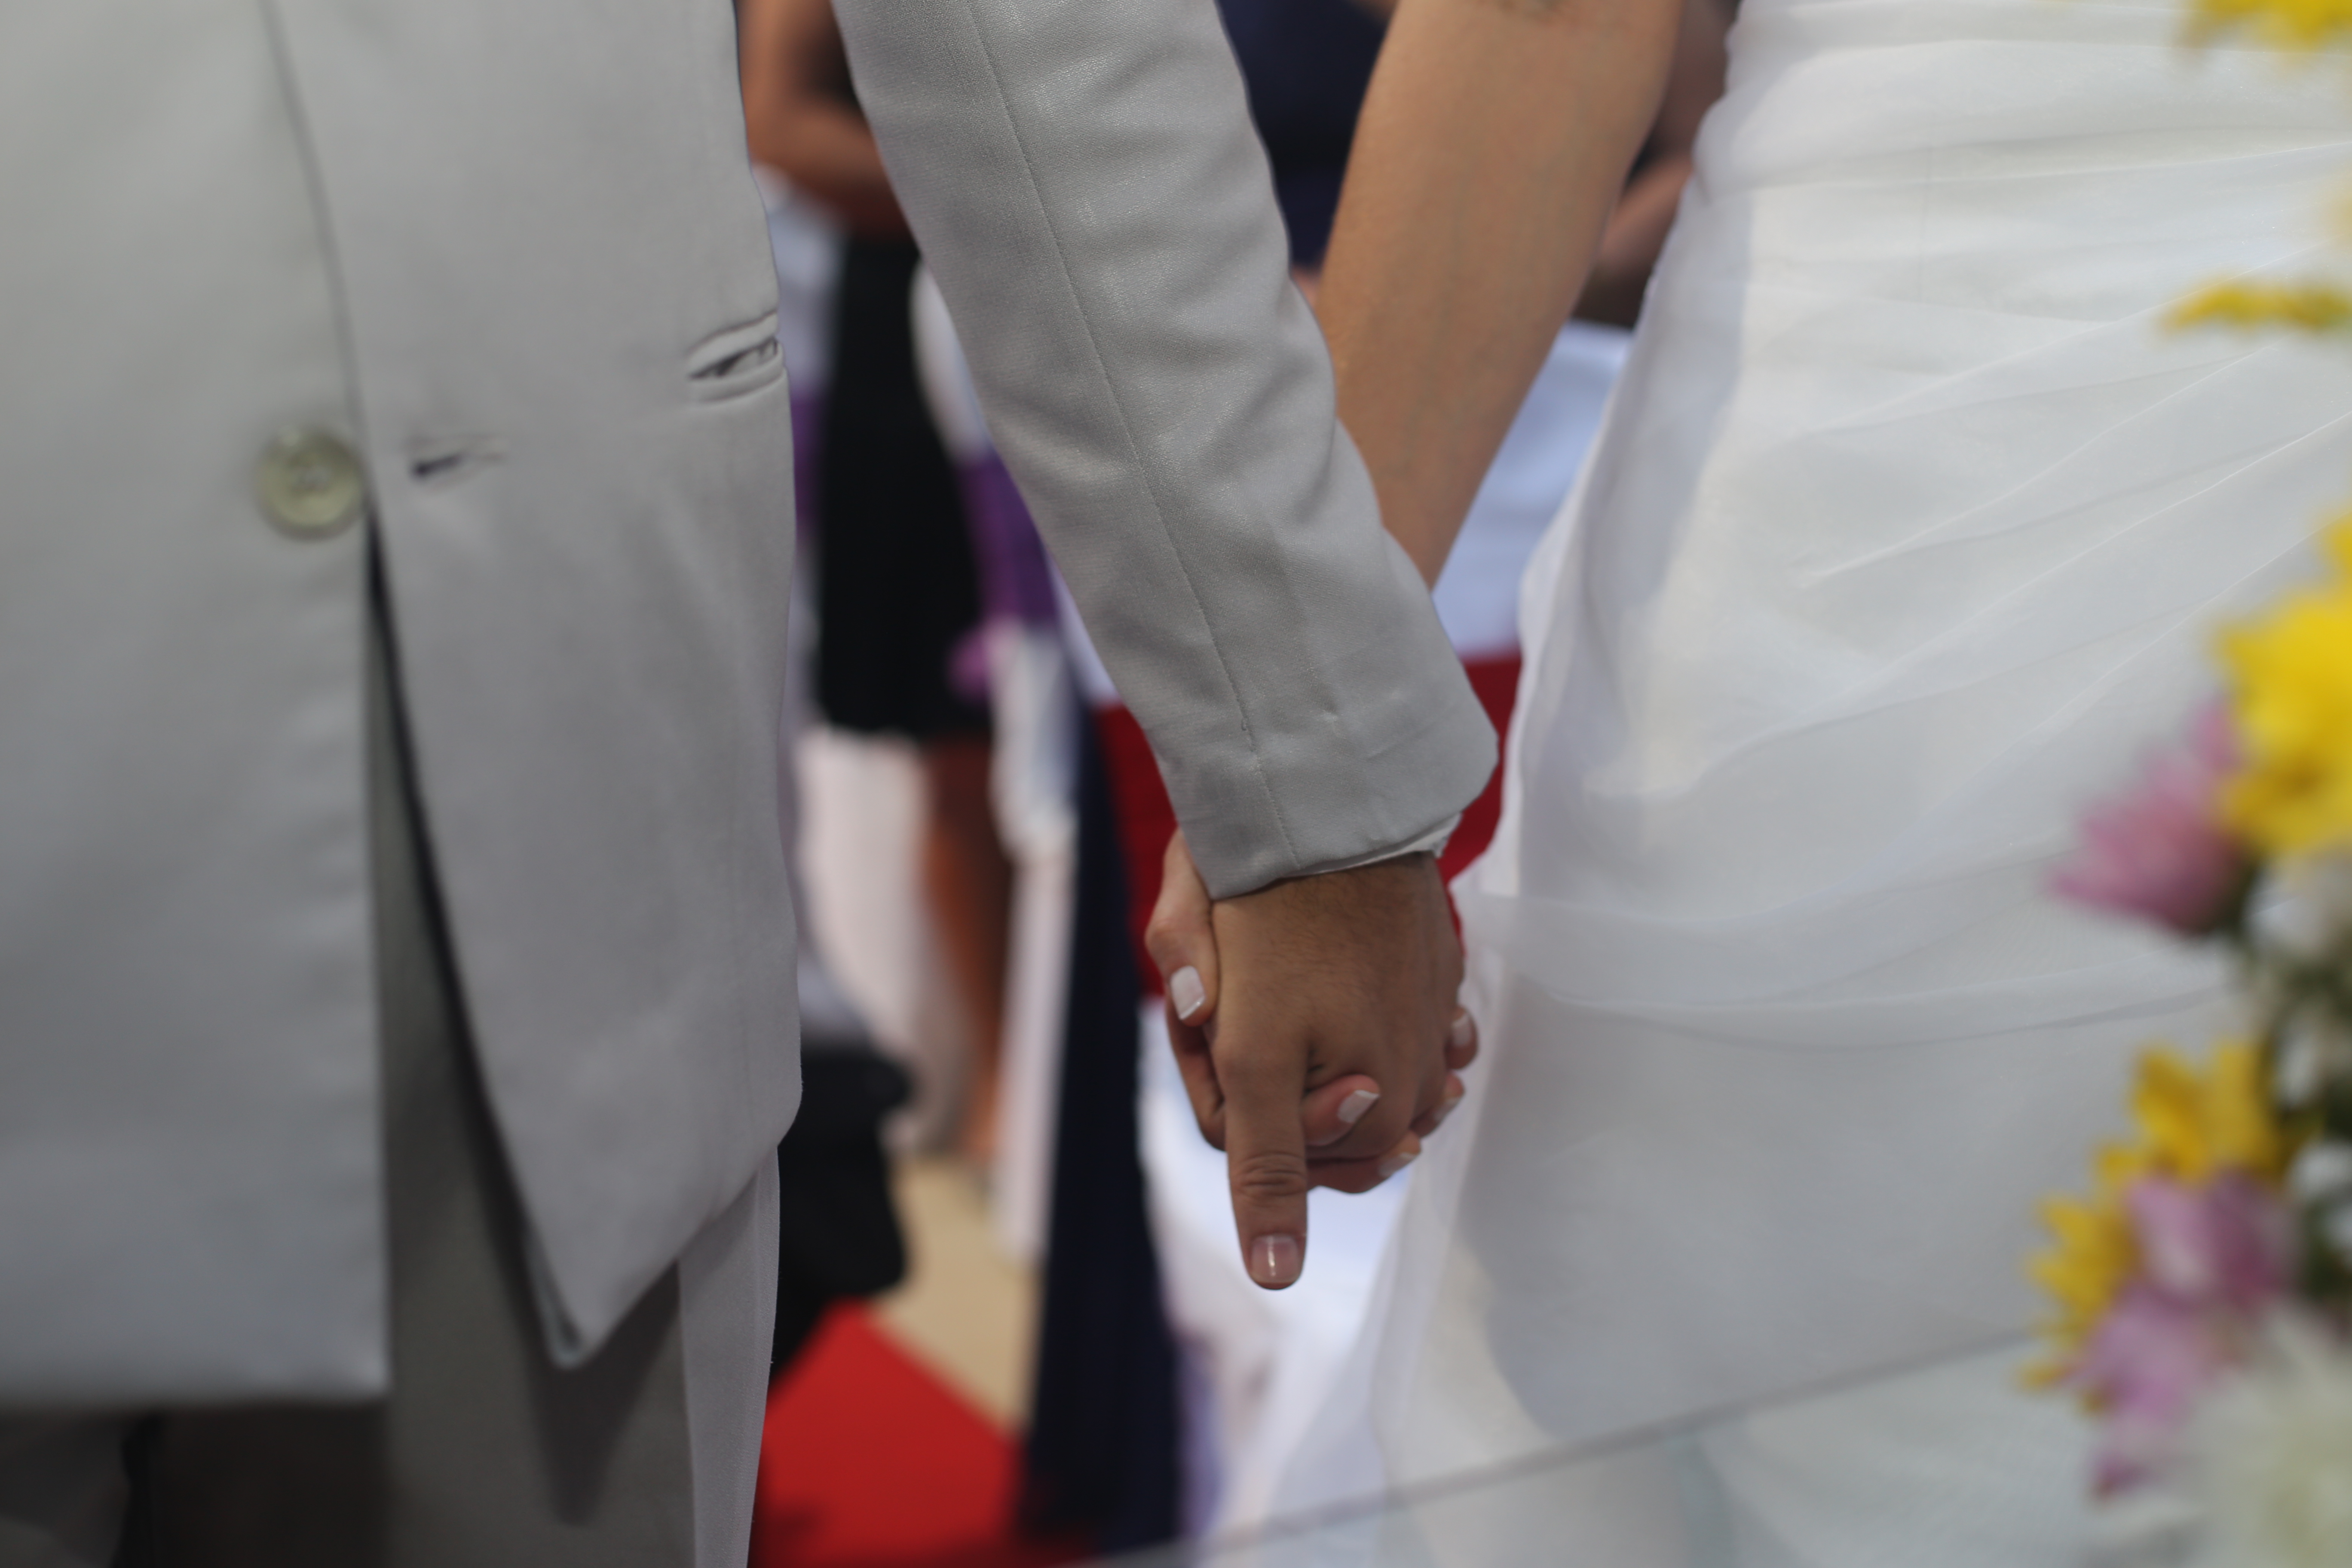
man, people, love, couple, together, wedding, bride, groom, married, marriage, holding hands, ceremony, hands, marry